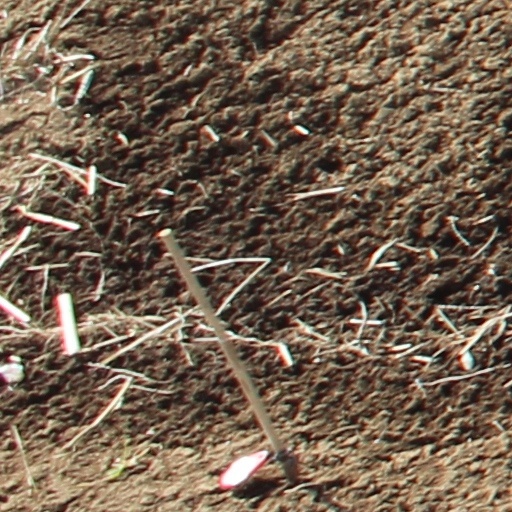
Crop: wheat